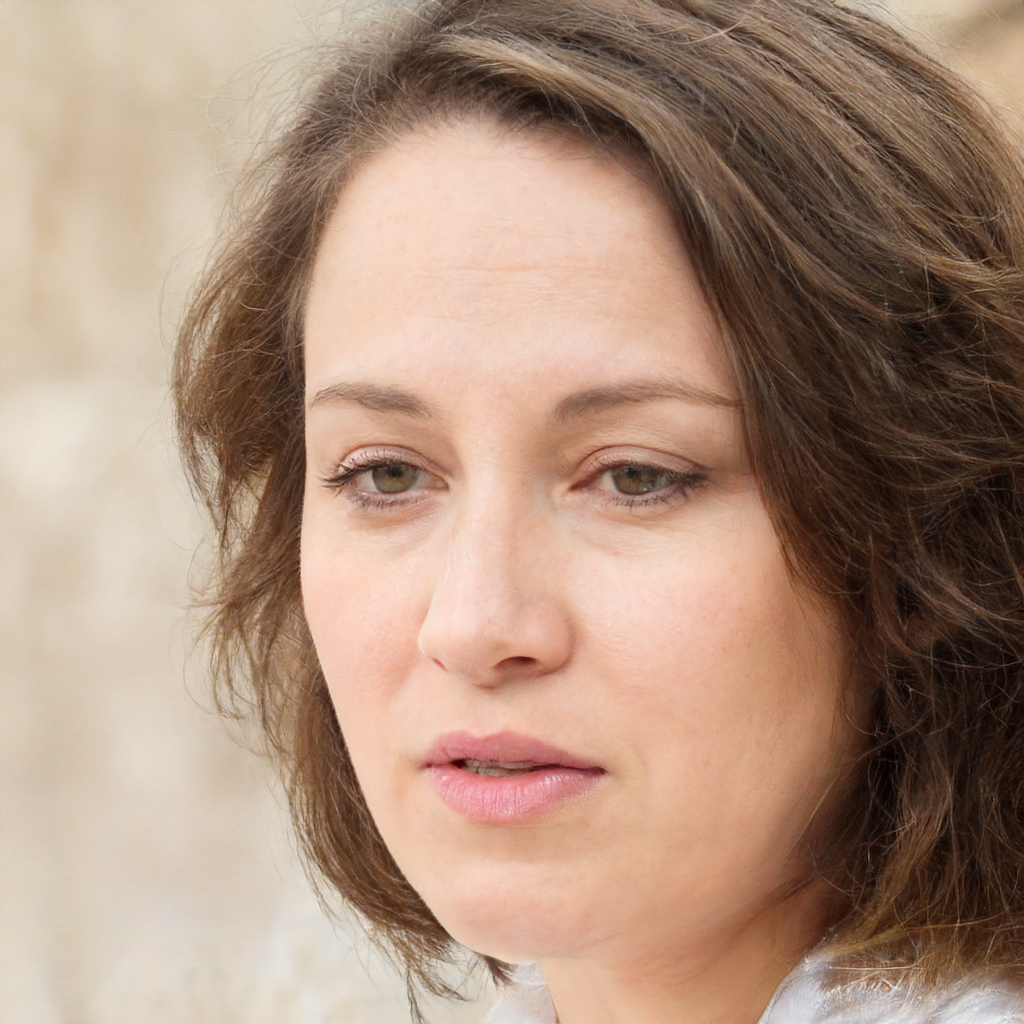
Portrait style: Real Portrait